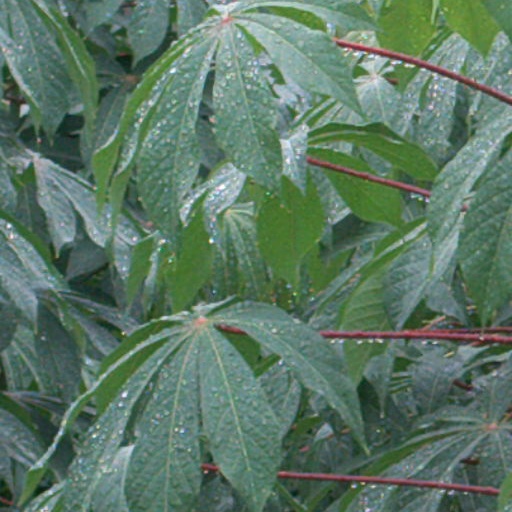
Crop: cassava